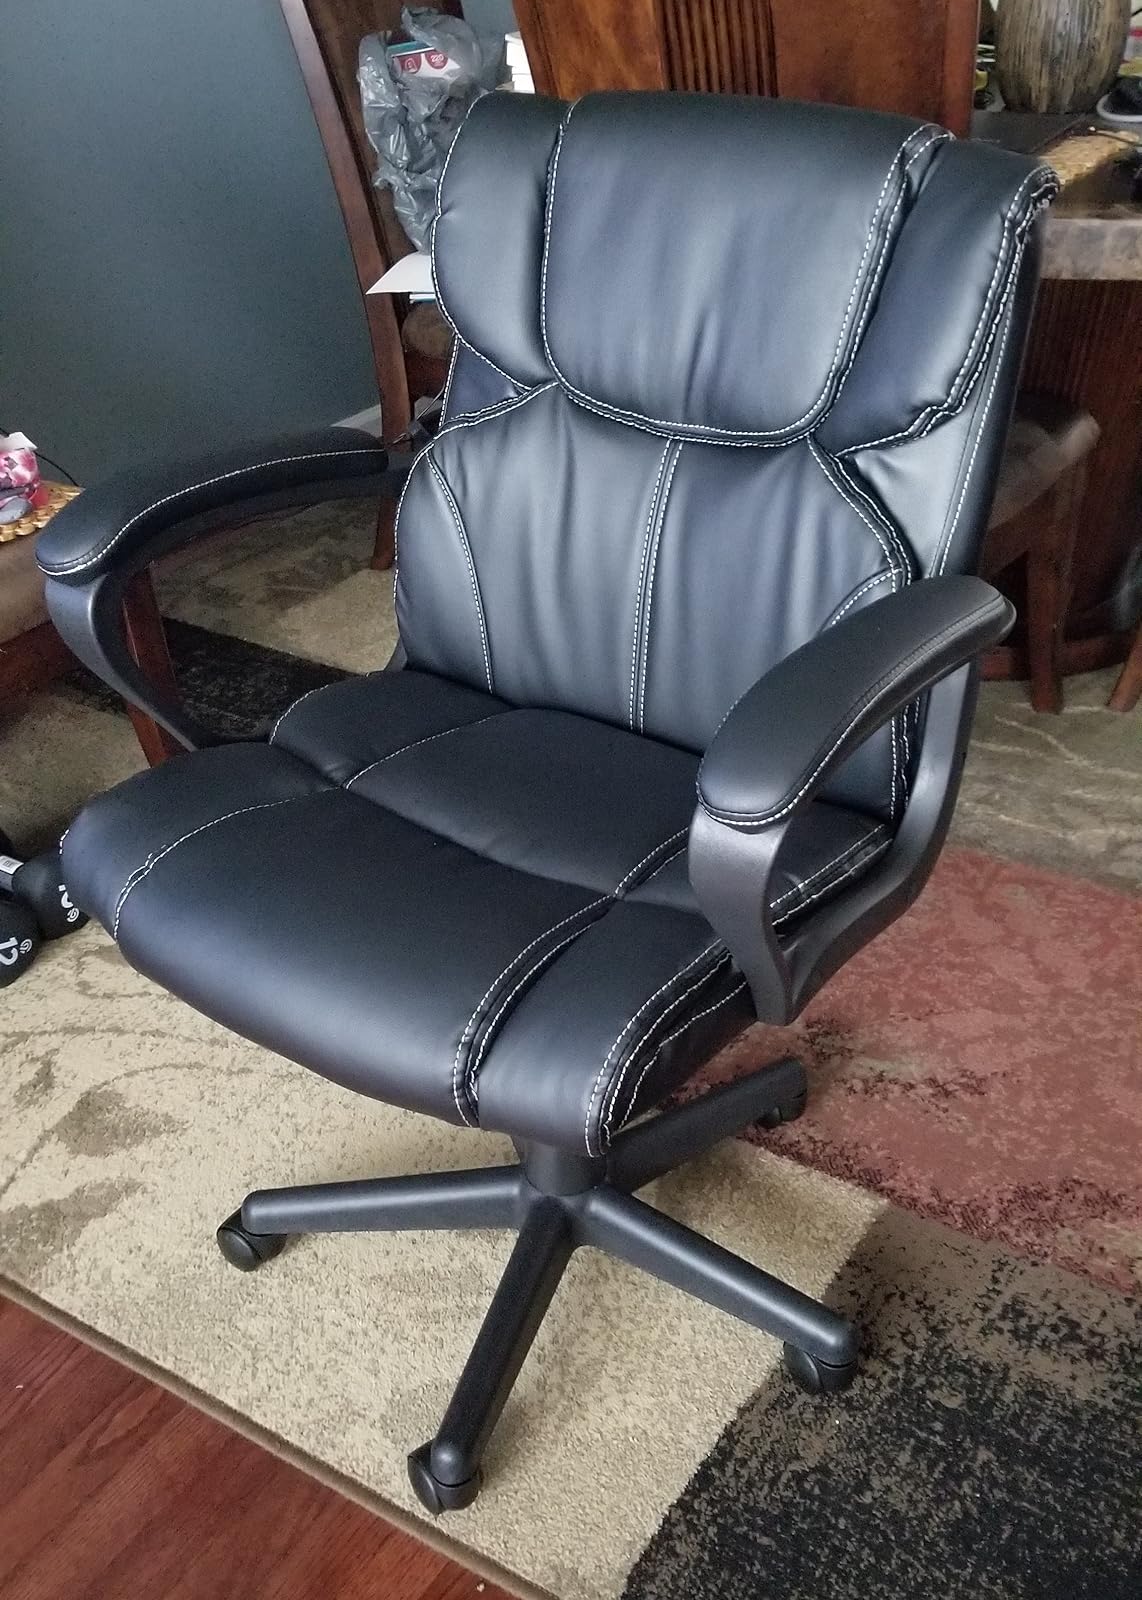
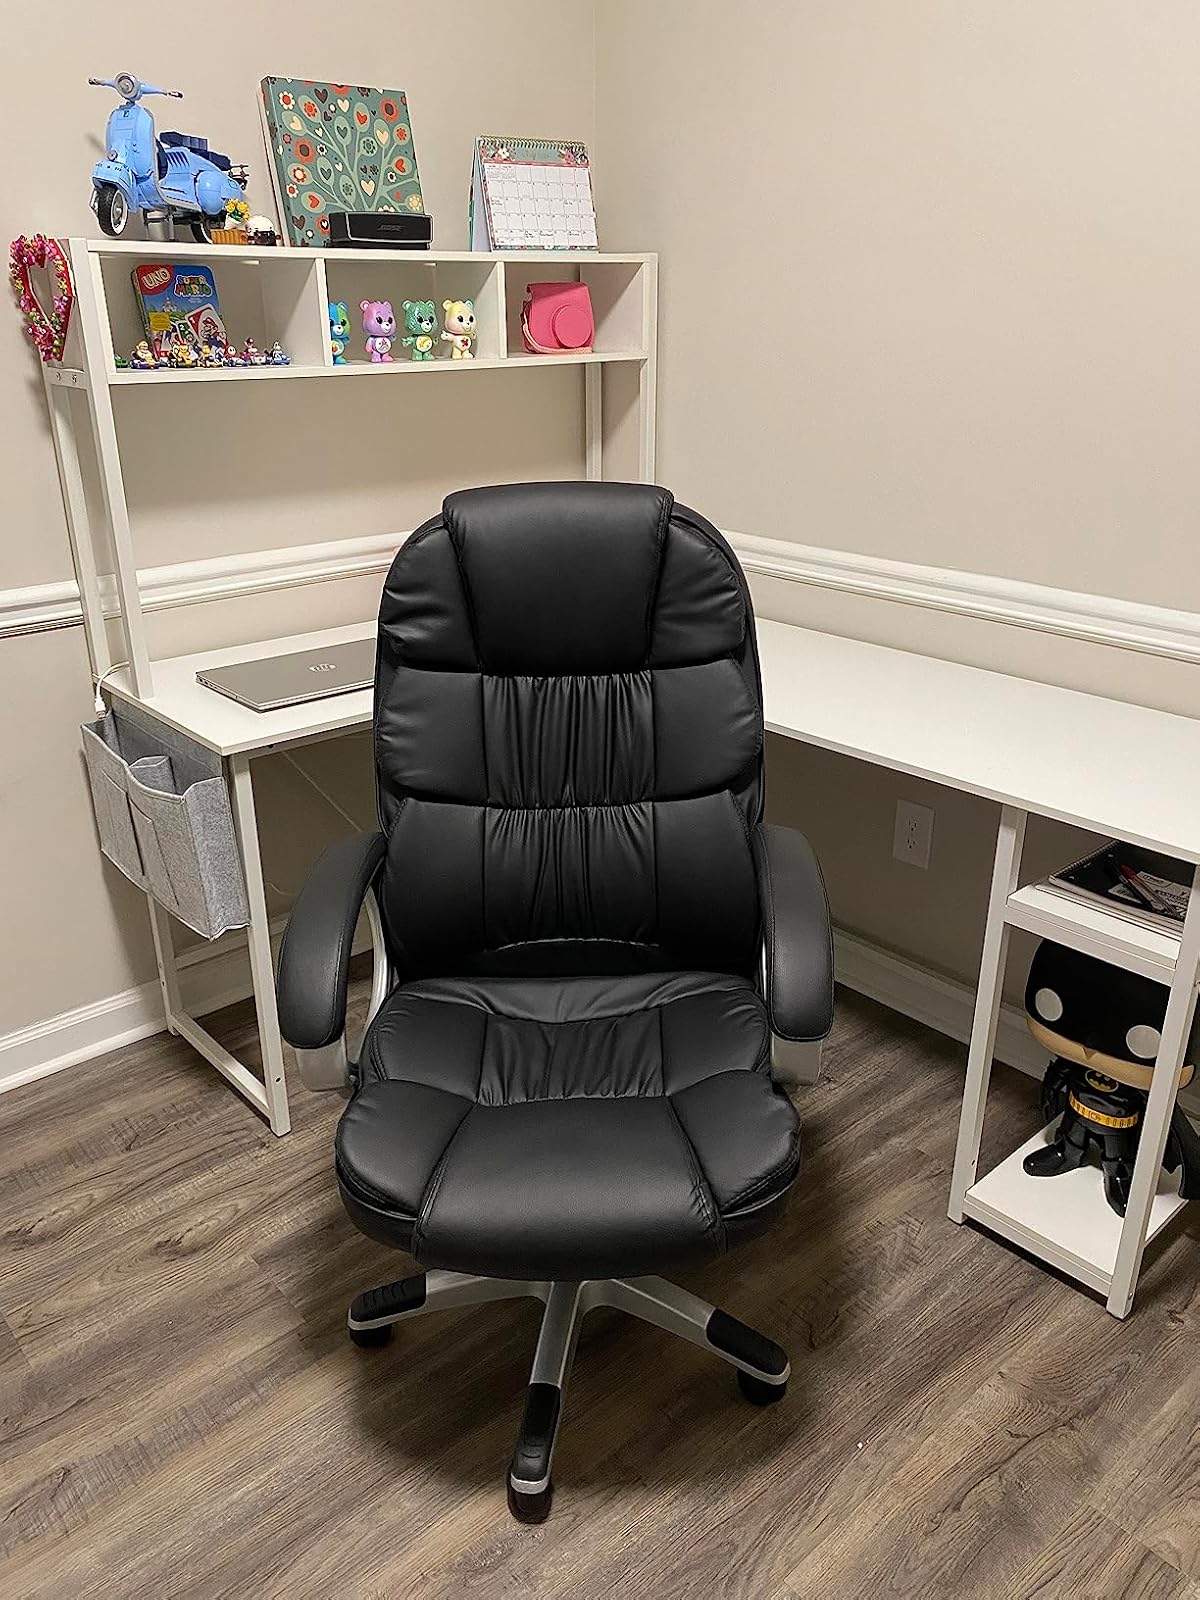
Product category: items_chair
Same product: no